British Caspian Flotilla

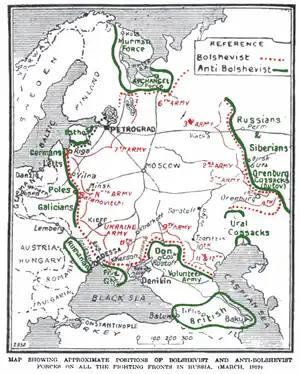

The decision to form the force was made on 11 July 1918 at the British military HQ in Baghdad. Its purpose was twofold: